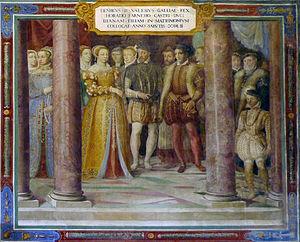
Horace Farnèse, en italien Orazio Farnese, il est le quatrième fils de Pierre-Louis Farnèse et de Gerolama Orsini et il fut le troisième duc de Castro.